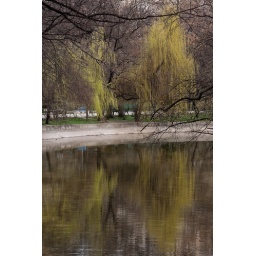
Weeping willows with yellow leaves reflecting in the water